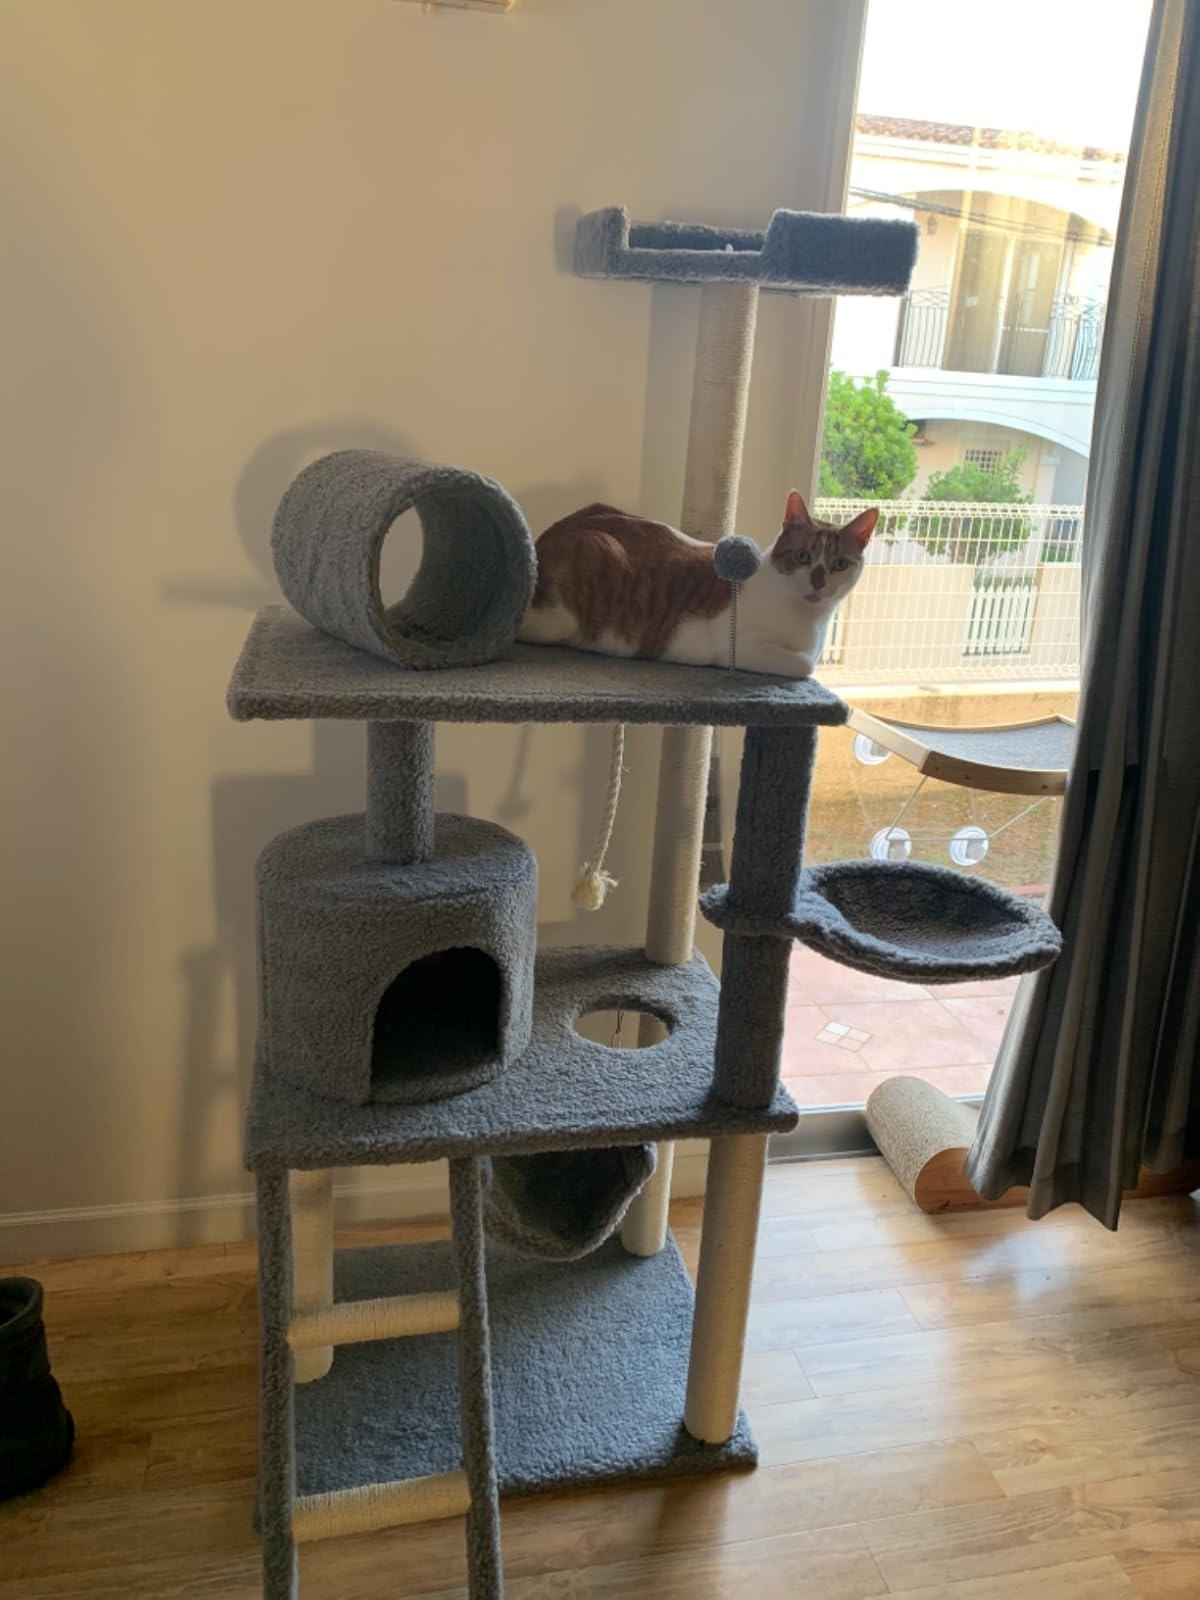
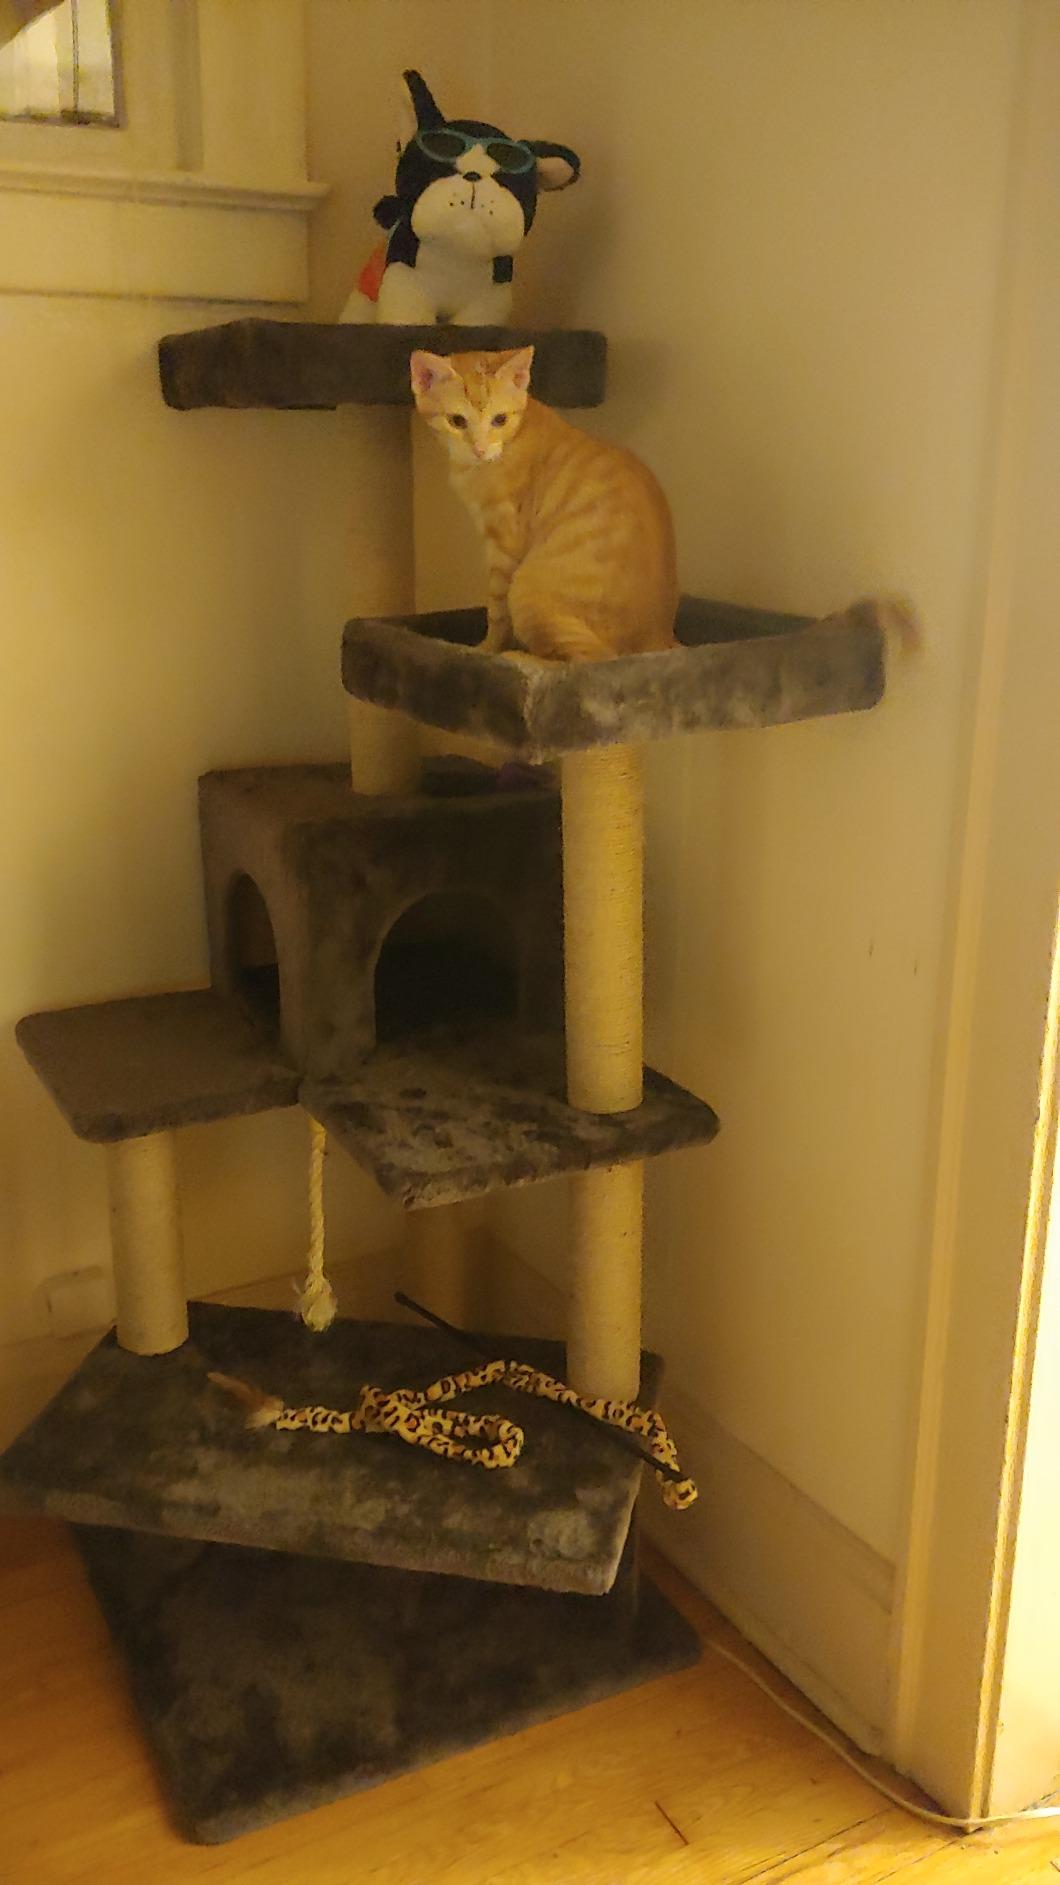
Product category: items_cat tree
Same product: no